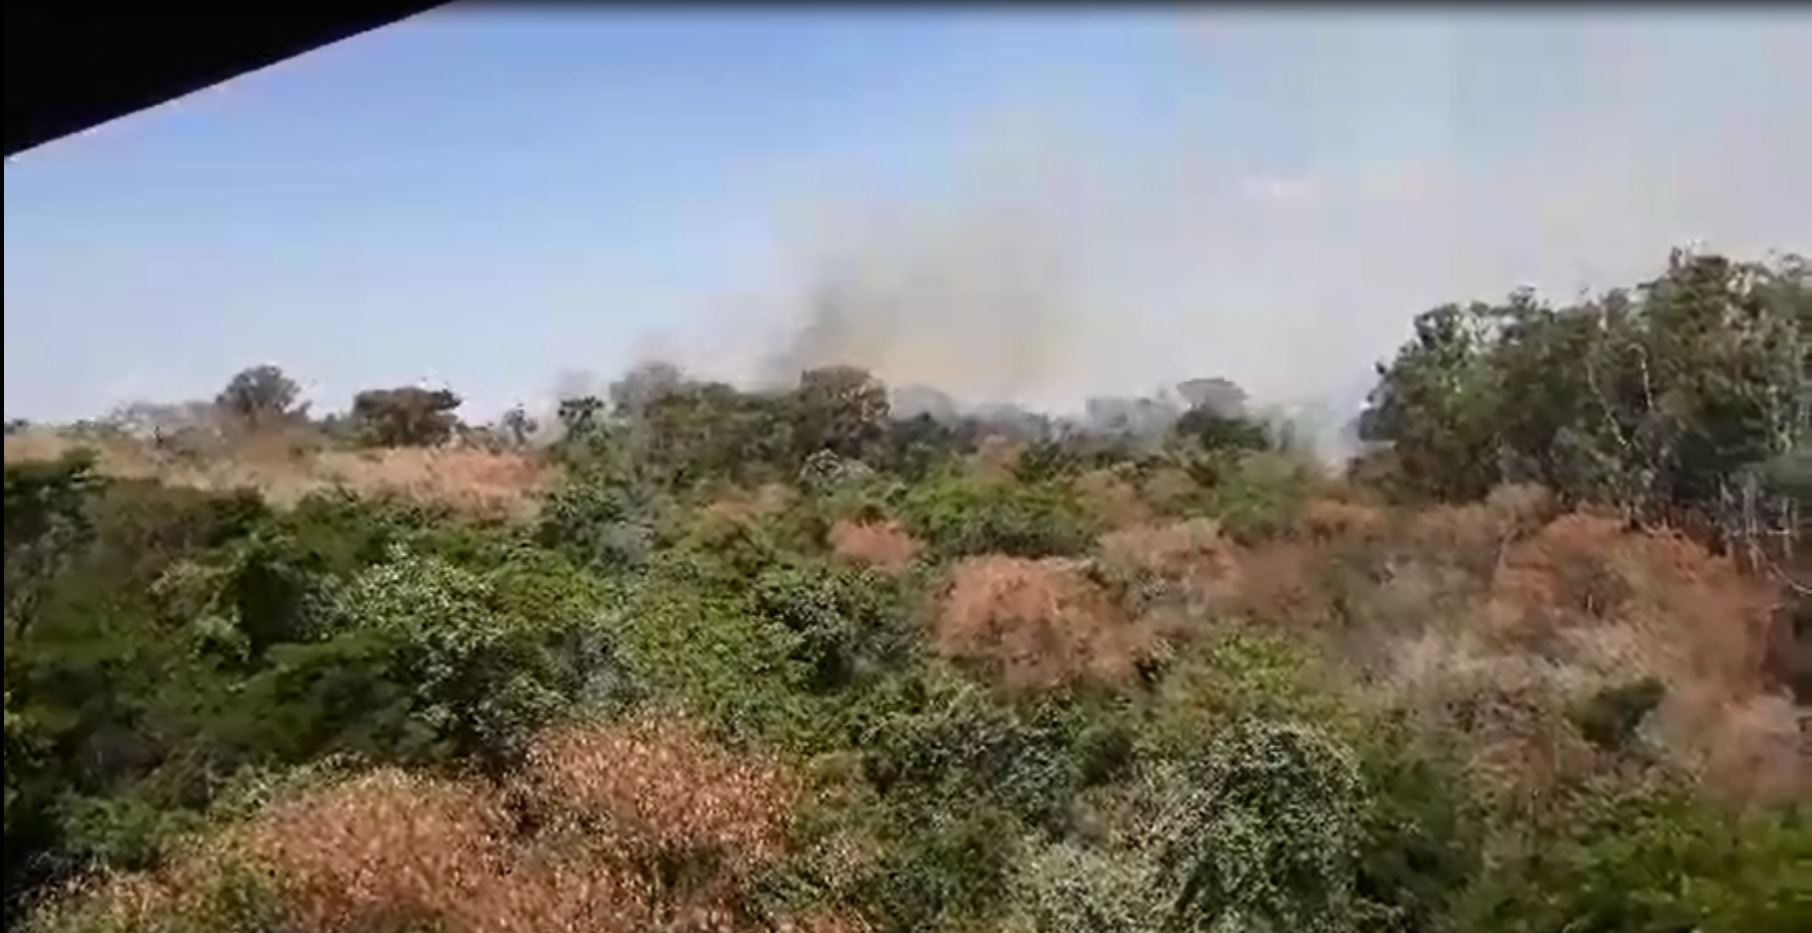
Fire: no
Smoke: yes